Ponmagal Vanthal (TV series)

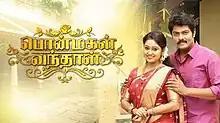

Ponmagal Vanthal is a Tamil-language family soap opera series starring Meghna Vincent, Vicky Krish, Shanoor Sana and Vandana Michael. It began airing on 26 February 2018 and ended on 1 February 2020 for 571 episodes on Vijay TV, every Monday to Friday in an afternoon programming block called "Vijay Matinee Thodargal". Later the show was rescheduled to air Monday through Saturday. The series marks the debut Tamil-language television series for Ayesha of Kerala, who plays the lead role; however she was replaced by Meghna Vincent after episode 105. The series is directed by Gopal Shamugam.